Wäinö Aaltonen Museum of Art

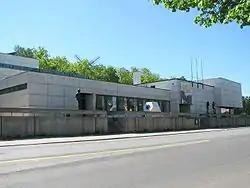
Wäinö Aaltonen Museum of Art is located on the east bank of the Aura river.

Wäinö Aaltonen Museum of Art or WAM for short, is an art museum in central Turku, Finland dedicated especially to modern art. The museum is located on the east bank of the Aura River. The permanent exhibition is based on the art collection of the City of Turku, which includes a large collection of works by Finnish artist and sculptor Wäinö Aaltonen. Temporary exhibitions focus on Finnish and international modern art.